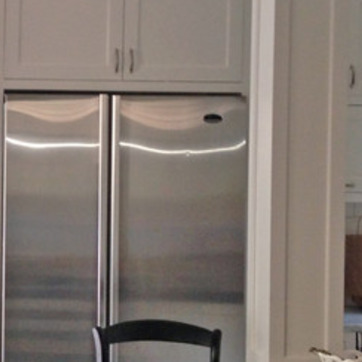
Material: metal